Tazouaqt

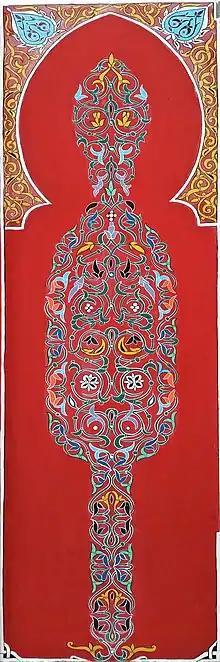
Tawrīq floral pattern on wood.

"Tawrīq" means pattern in the form of a leaf, and "Tashjīr" is an ornament in the form of a tree. The presence of "Tashjīr" is so widespread that it's often seen as the main element of zouaq. This type of ornament is always symmetrical, half of it seems to be reflected in a mirror.